Rajadurai (film)

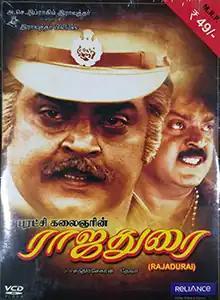
VCD cover

Rajadurai is a 1993 Indian Tamil-language action drama film, directed by S. A. Chandrasekhar and produced by A. S. Ibrahim Rowther. The film stars Vijayakanth, Jayasudha and Sivaranjani. It revolves around a police officer, whose son turns against him after being brainwashed by his father's enemy. The film was released on 11 September 1993.